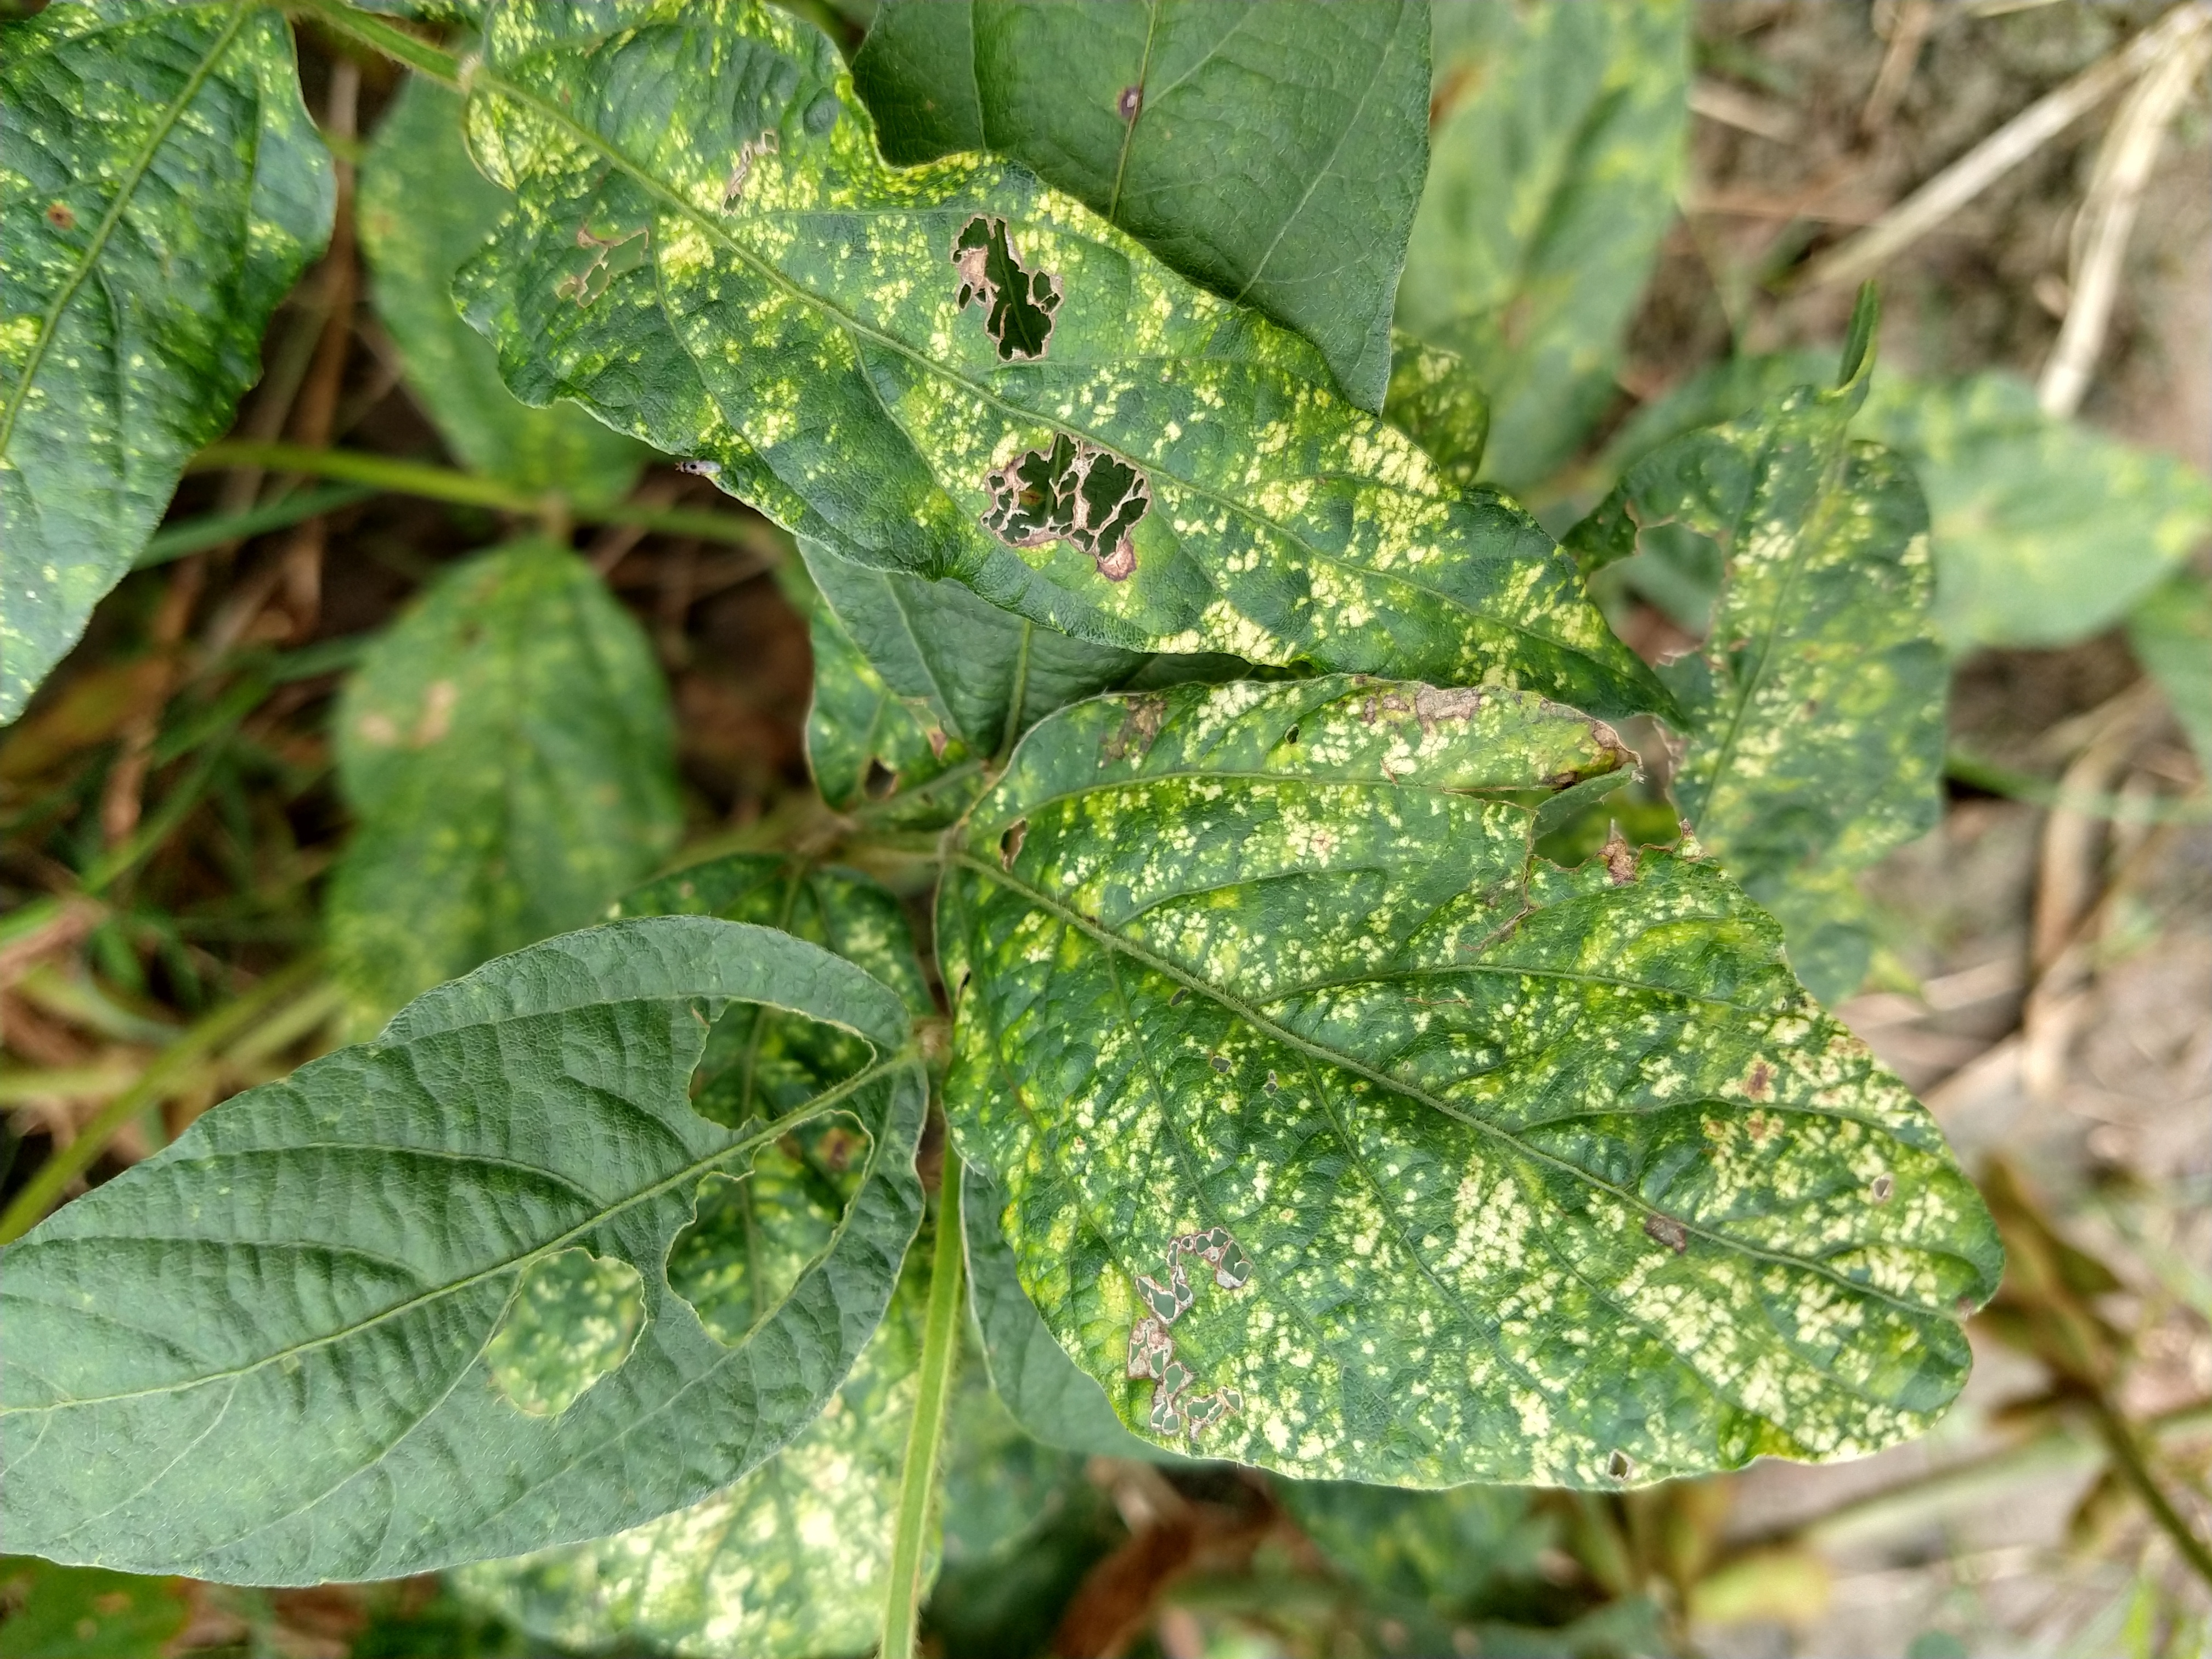
Label: Disease